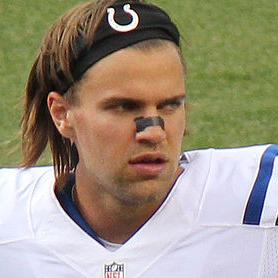
Age: 25